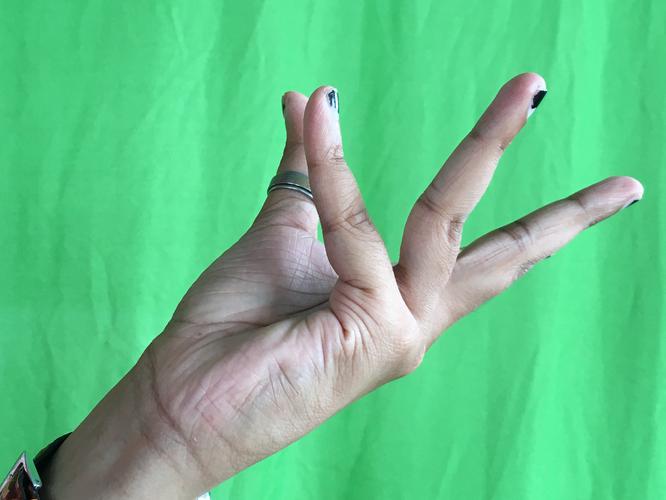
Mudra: Alapadmam
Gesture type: single_hand